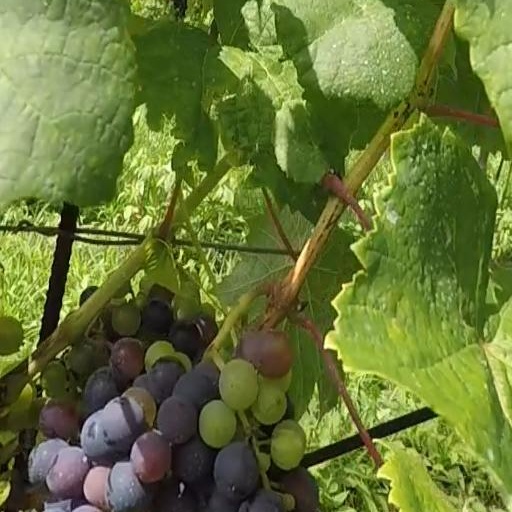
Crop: grape